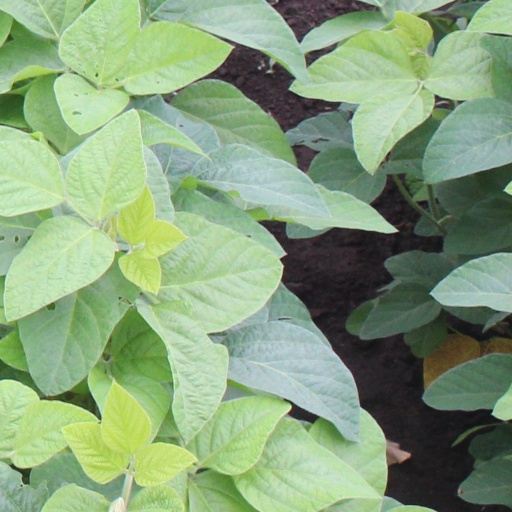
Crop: soybean